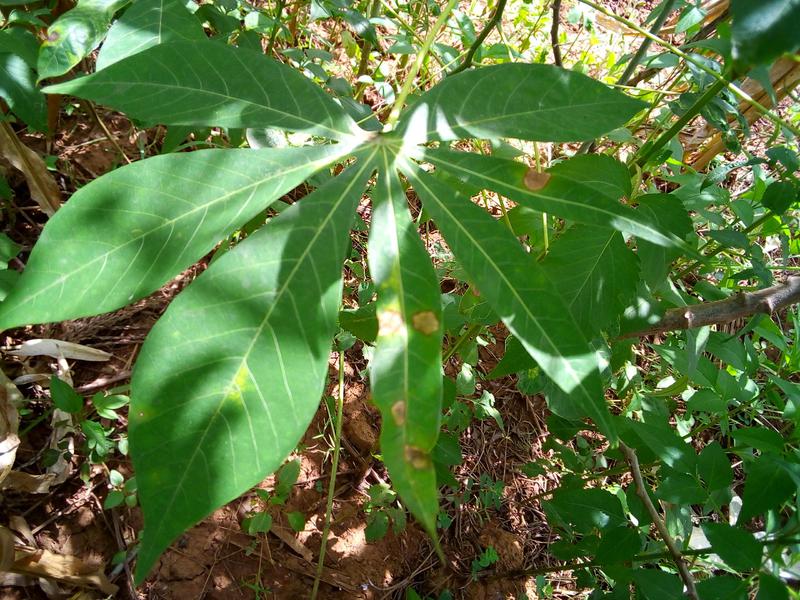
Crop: cassava
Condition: bacterial_blight